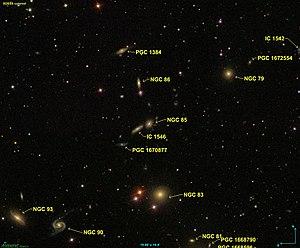
Image créée à l'aide du logiciel Aladin Sky Atlas du Centre de Données astronomiques de Strasbourg et des données de SDSS (Sloan Digital Sky Survey).
NGC 85 est une galaxie lenticulaire située dans la constellation d'Andromède à environ 277 millions d'années-lumière de la Voie lactée. Elle a été découverte par l'astronome britannique Ralph Copeland en 1873.
IC 1548 est une galaxie spirale située dans la constellation d'Andromède à environ 262 millions années-lumière de la Voie lactée. Elle a été découverte par l'astronome français Stéphane Javelle en 1897.
IC 1546 est une galaxie spirale située dans la constellation d'Andromède à environ 265 millions années-lumière de la Voie lactée. Elle a été découverte par l'astronome français Stéphane Javelle en 1897.
IC 1541 est une galaxie spirale située dans la constellation d'Andromède à environ 270 millions années-lumière de la Voie lactée. Elle a été découverte par l'astronome français Stéphane Javelle en 1898.